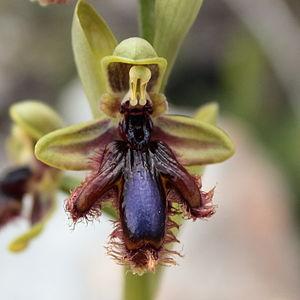
L'Ophrys miroir est une orchidée terrestre du genre Ophrys, endémique du pourtour méditerranéen. Caractérisée par son grand miroir bleu, cette espèce est réputé pour sa relation particulière avec la guêpe Dasyscolia ciliata, relation à l'origine de la compréhension du phénomène de pseudocopulation.